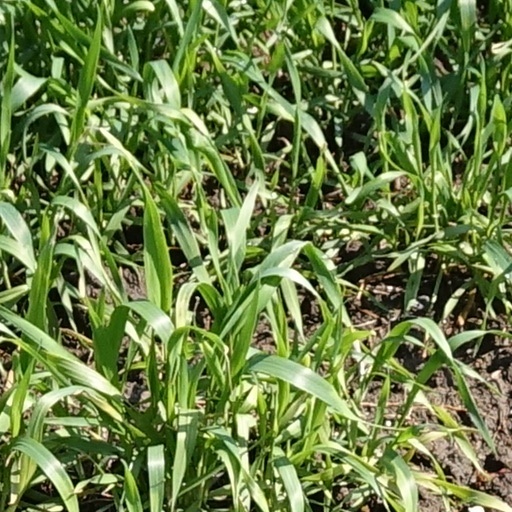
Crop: wheat